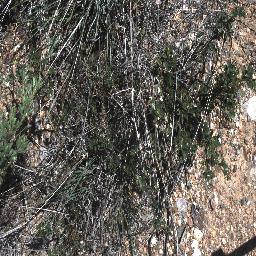
Label: negative